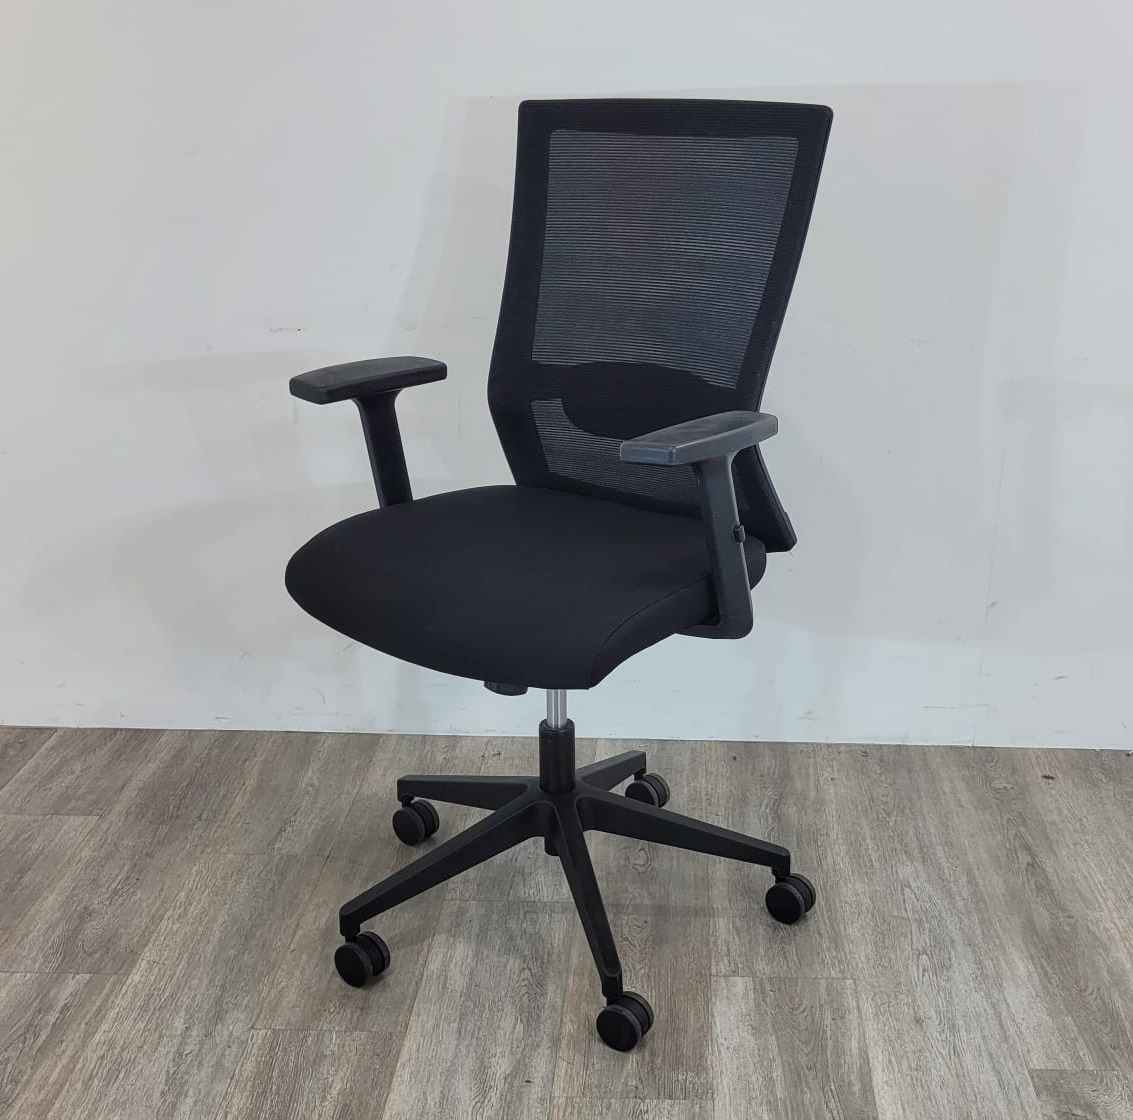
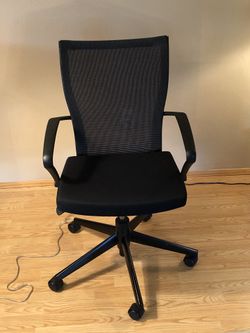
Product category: items_chair
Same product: no